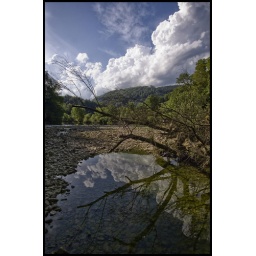
...approaching thunderstorm clouds over river bed